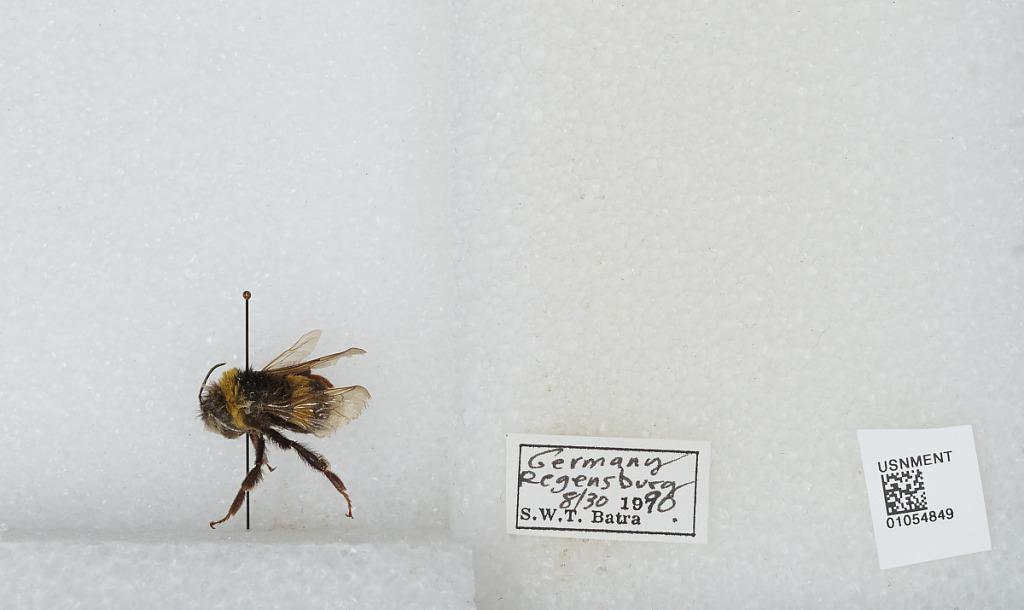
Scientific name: Bombus sp.
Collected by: S. Batra
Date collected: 1990-8-30
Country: Germany
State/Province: Bavaria
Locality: Regensburg
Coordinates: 49.0131, 12.1008